Bernese Oberland

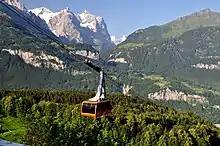
The Haslital region with the Wetterhorn in background

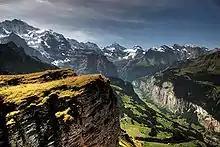
Valley of Lauterbrunnen overlooked by the Jungfrau

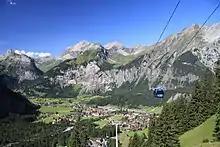
Valley of Kandersteg

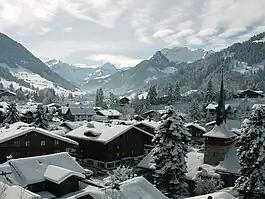
Valley of Gstaad in winter

The Bernese Oberland designates primarily an area around the upper valley of the Aare with its many larger and smaller side-valleys. It makes up the northern side the Bernese Alps and includes most of its highest peaks: Finsteraarhorn, Jungfrau, Mönch, Schreckhorn, Gross Fiescherhorn and Lauteraarhorn. Other lower ranges partially in the Bernese Oberland are the Uri Alps (east) and the Emmental Alps (north).